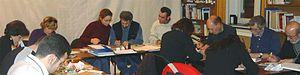
Cours de Calligraphie et Enluminure
Towhidi Tabari est un artiste plasticien et un spécialiste : calligraphie, peinture et enluminure. Collectionneur d'art persan et islamique, il réside et travaille à Paris depuis 2001.